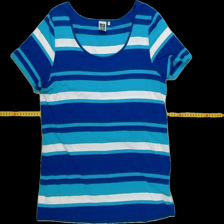
View: front
Type: Top
Category: Ladies
Brand: Isolde
Colors: White, Blue
Material: 100% Visc
Pattern: Striped
Cut: C-collar
Size: L
Season: All
Trend: No trend
Stains: No
Price range: <50
Recommended usage: Reuse